Nellie Barsness

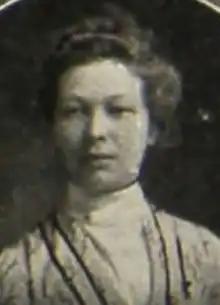
Nellie Barsness, from the 1902 yearbook of the University of Minnesota

Nellie Olea N. Barsness (July 9, 1873 – May 12, 1966) was an American physician and temperance worker, based in Minnesota. She was decorated by the French government for her work with gas-injured soldiers in France during and after World War I.